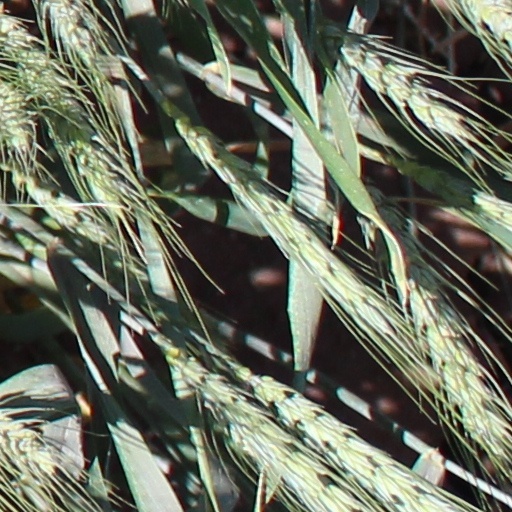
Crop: wheat